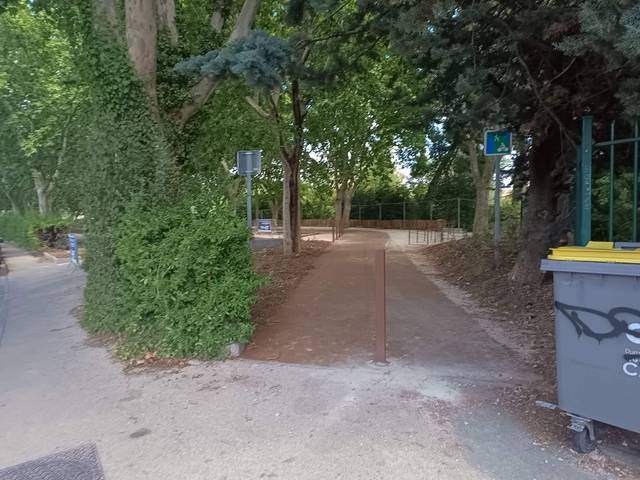
Region: France
Coordinates: 43.827, 5.782